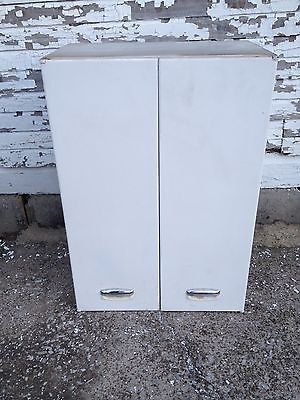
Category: cabinet